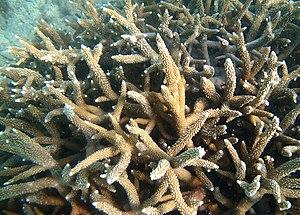
Corail Acropora muricata à la Réunion.
La réserve naturelle marine de La Réunion est une réserve naturelle nationale de l'île de La Réunion, département d'outre-mer français dans le sud-ouest de l'océan Indien. Classée en 2007, elle occupe une surface de 3 500 hectares.
Les Acropora sont des animaux appartenant au genre des coraux durs. Ils sont parmi les coraux les plus courants de notre époque.
L'île de La Réunion est un département d'outre-mer français situé dans le sud-ouest de l'océan Indien.